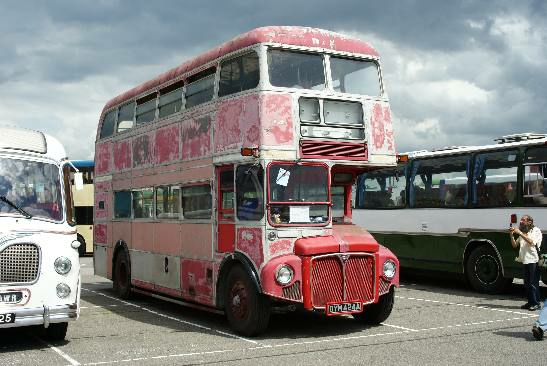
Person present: No